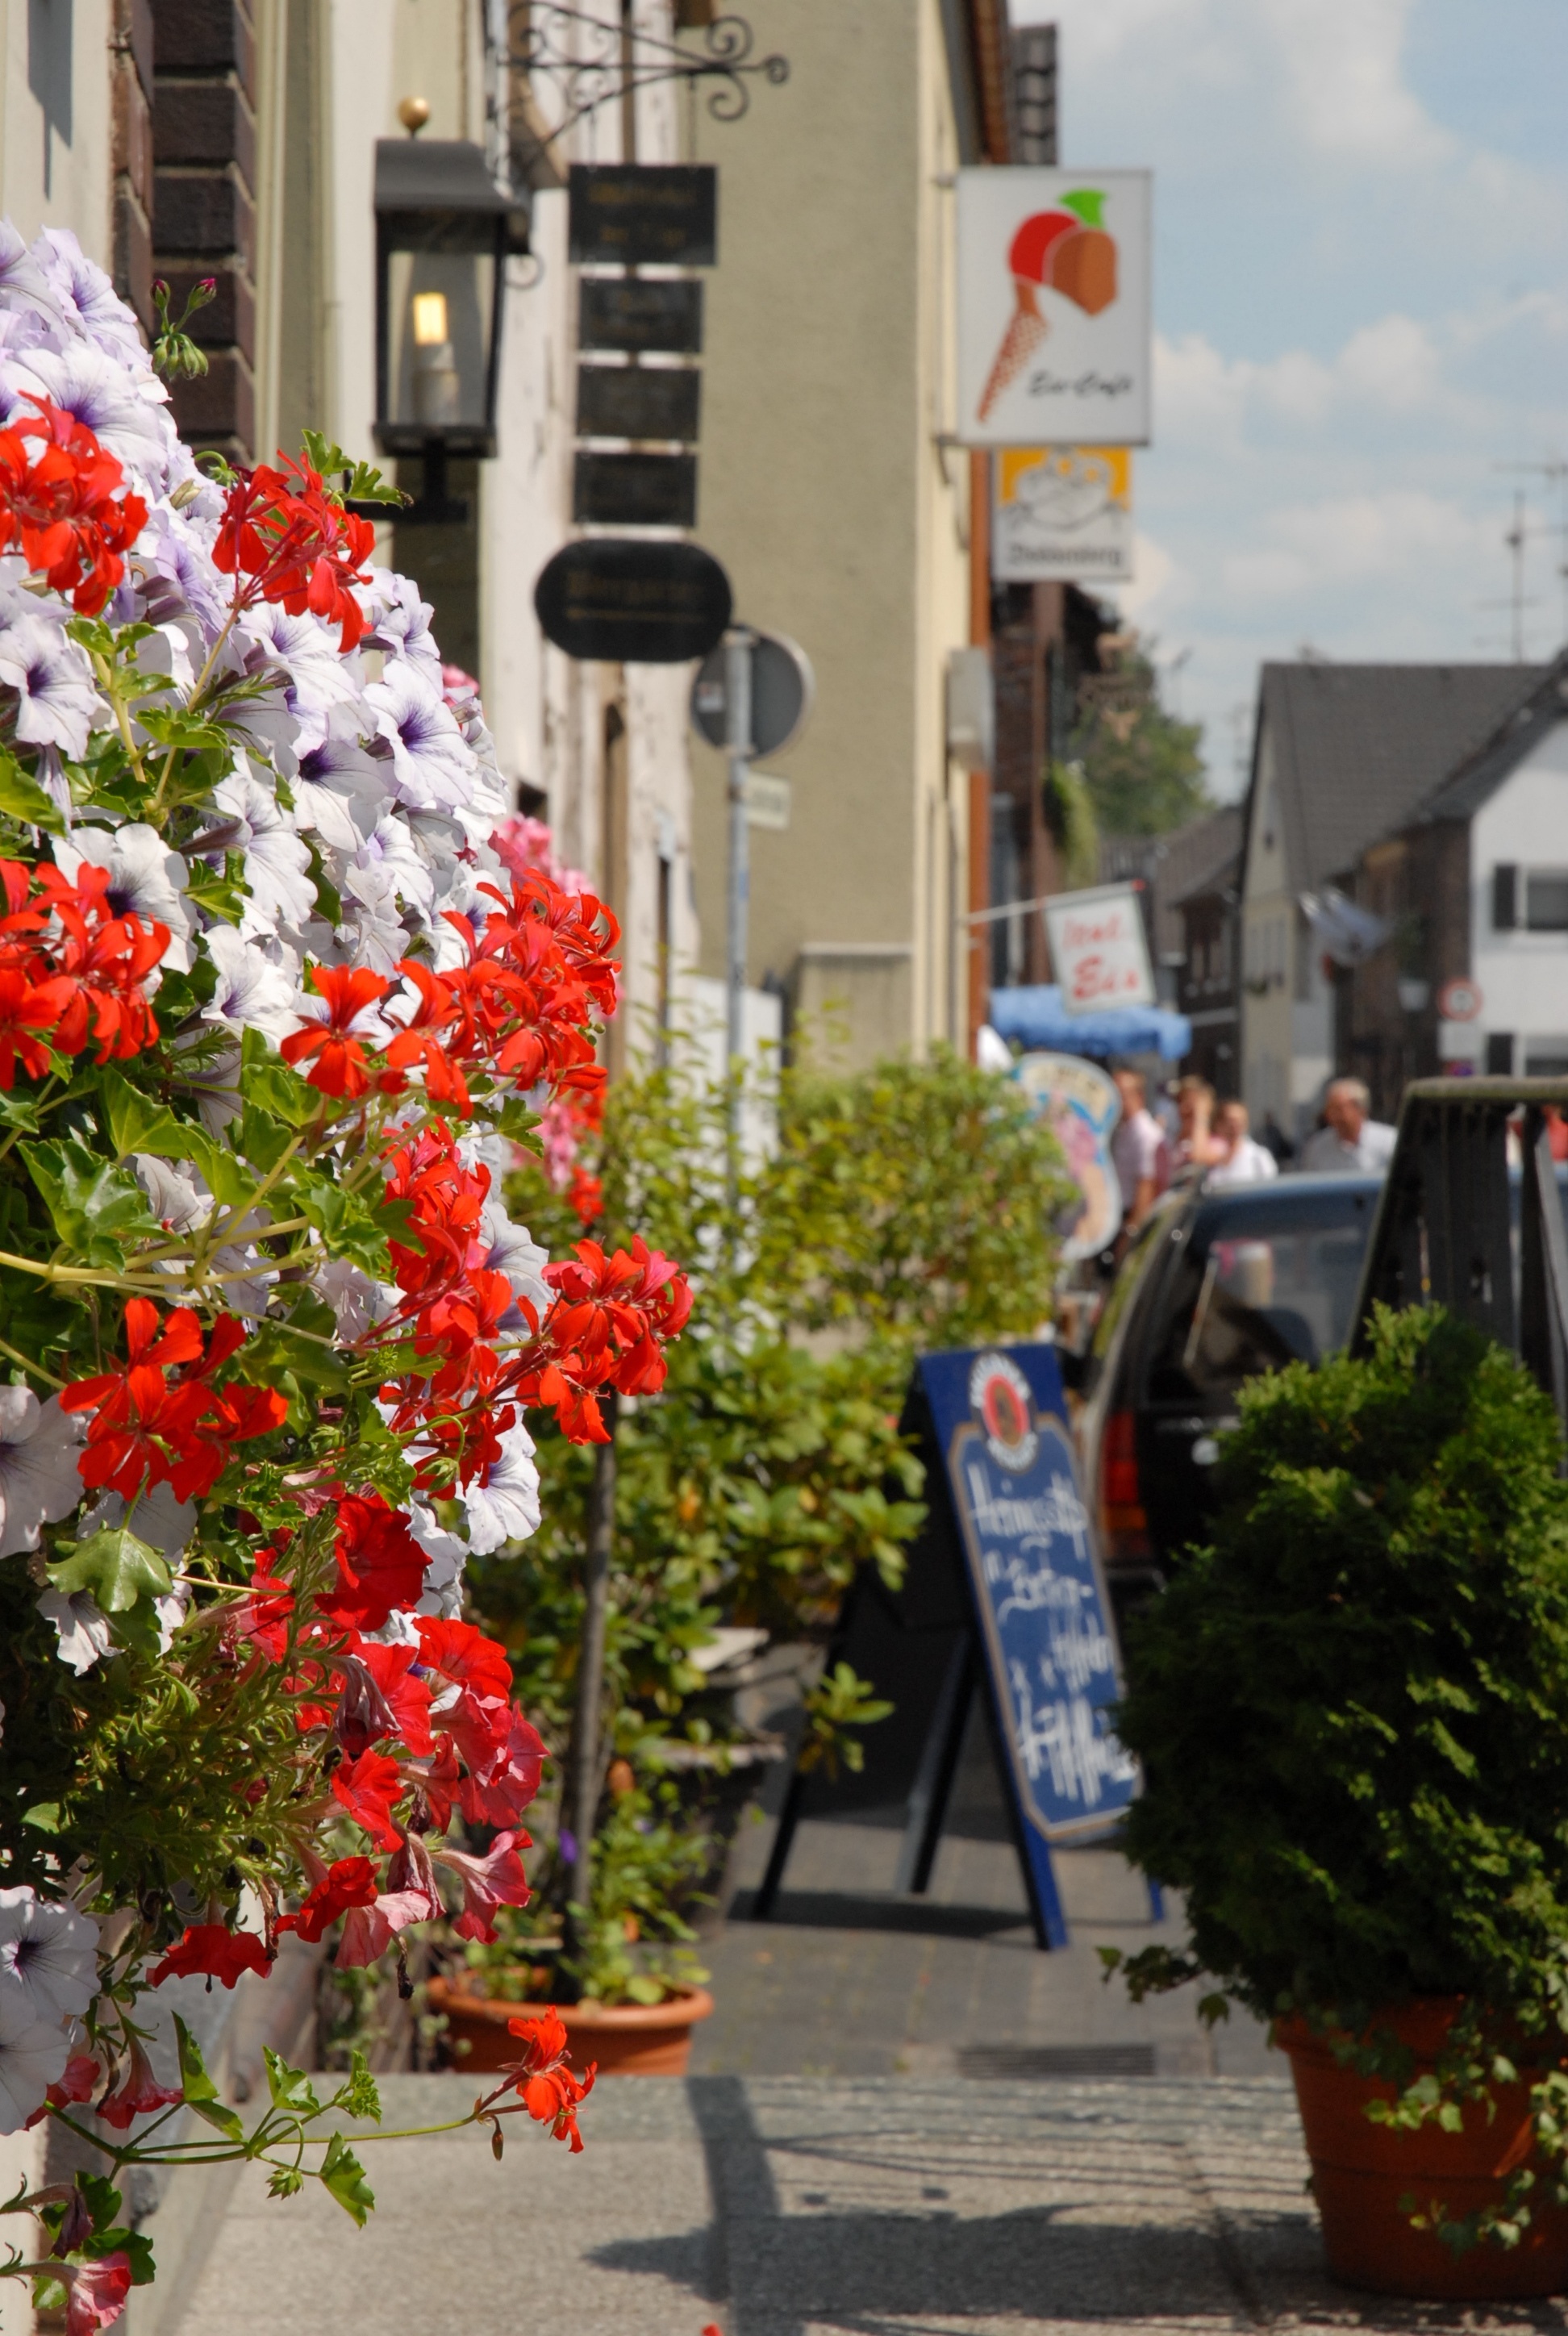
architecture, plant, road, flower, building, city, wall, attraction, tourism, places of interest, old town, tourist attraction, historically, floristry, zons, dormagen